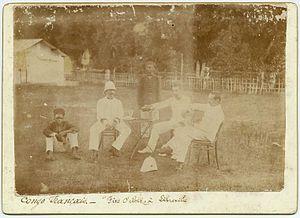
Congo Français
Libreville, capitale politique et administrative du Gabon, la première ville du pays en nombre d’habitants, est le chef-lieu de la province de l'Estuaire.